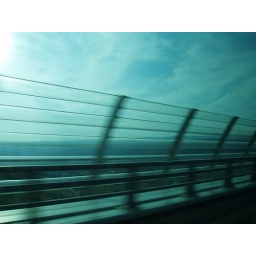
Railing of the Pont de Millau, the highest bridge in the world - seen from a moving car